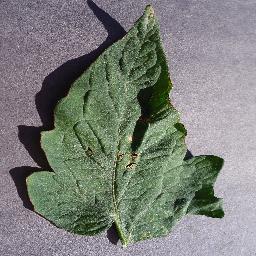
Label: Tomato___Target_Spot